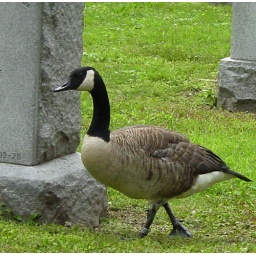
There's a lake in the cemetery so there are lots of water fowl around.